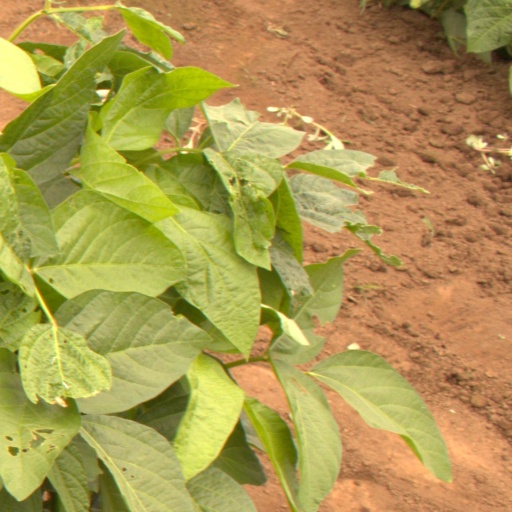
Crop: soybean